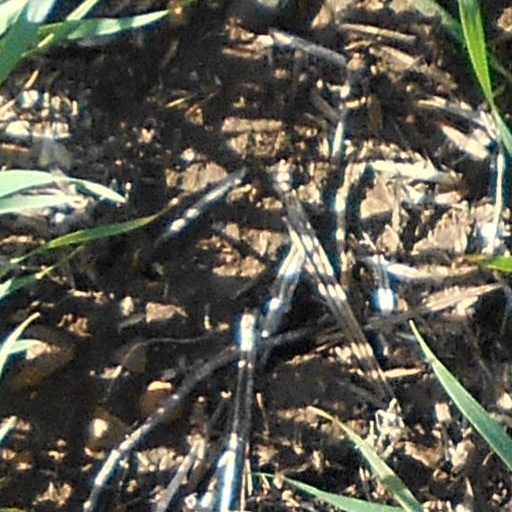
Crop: wheat